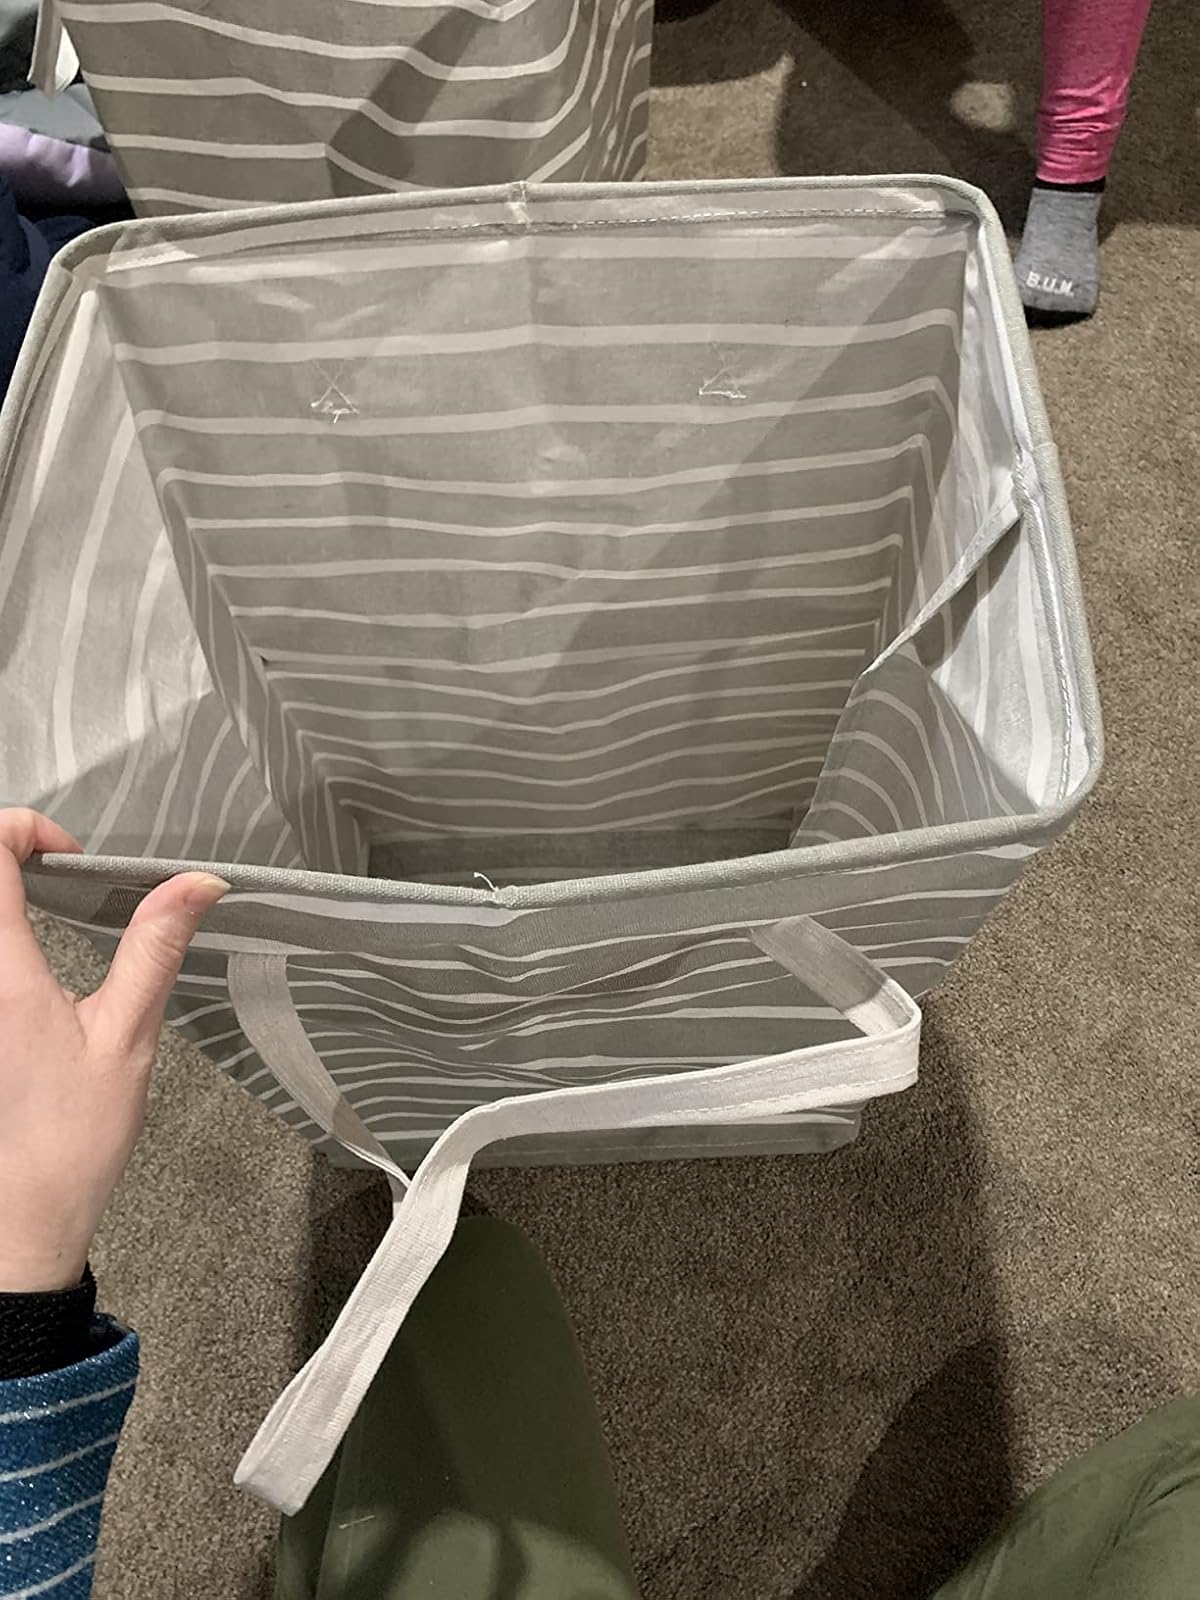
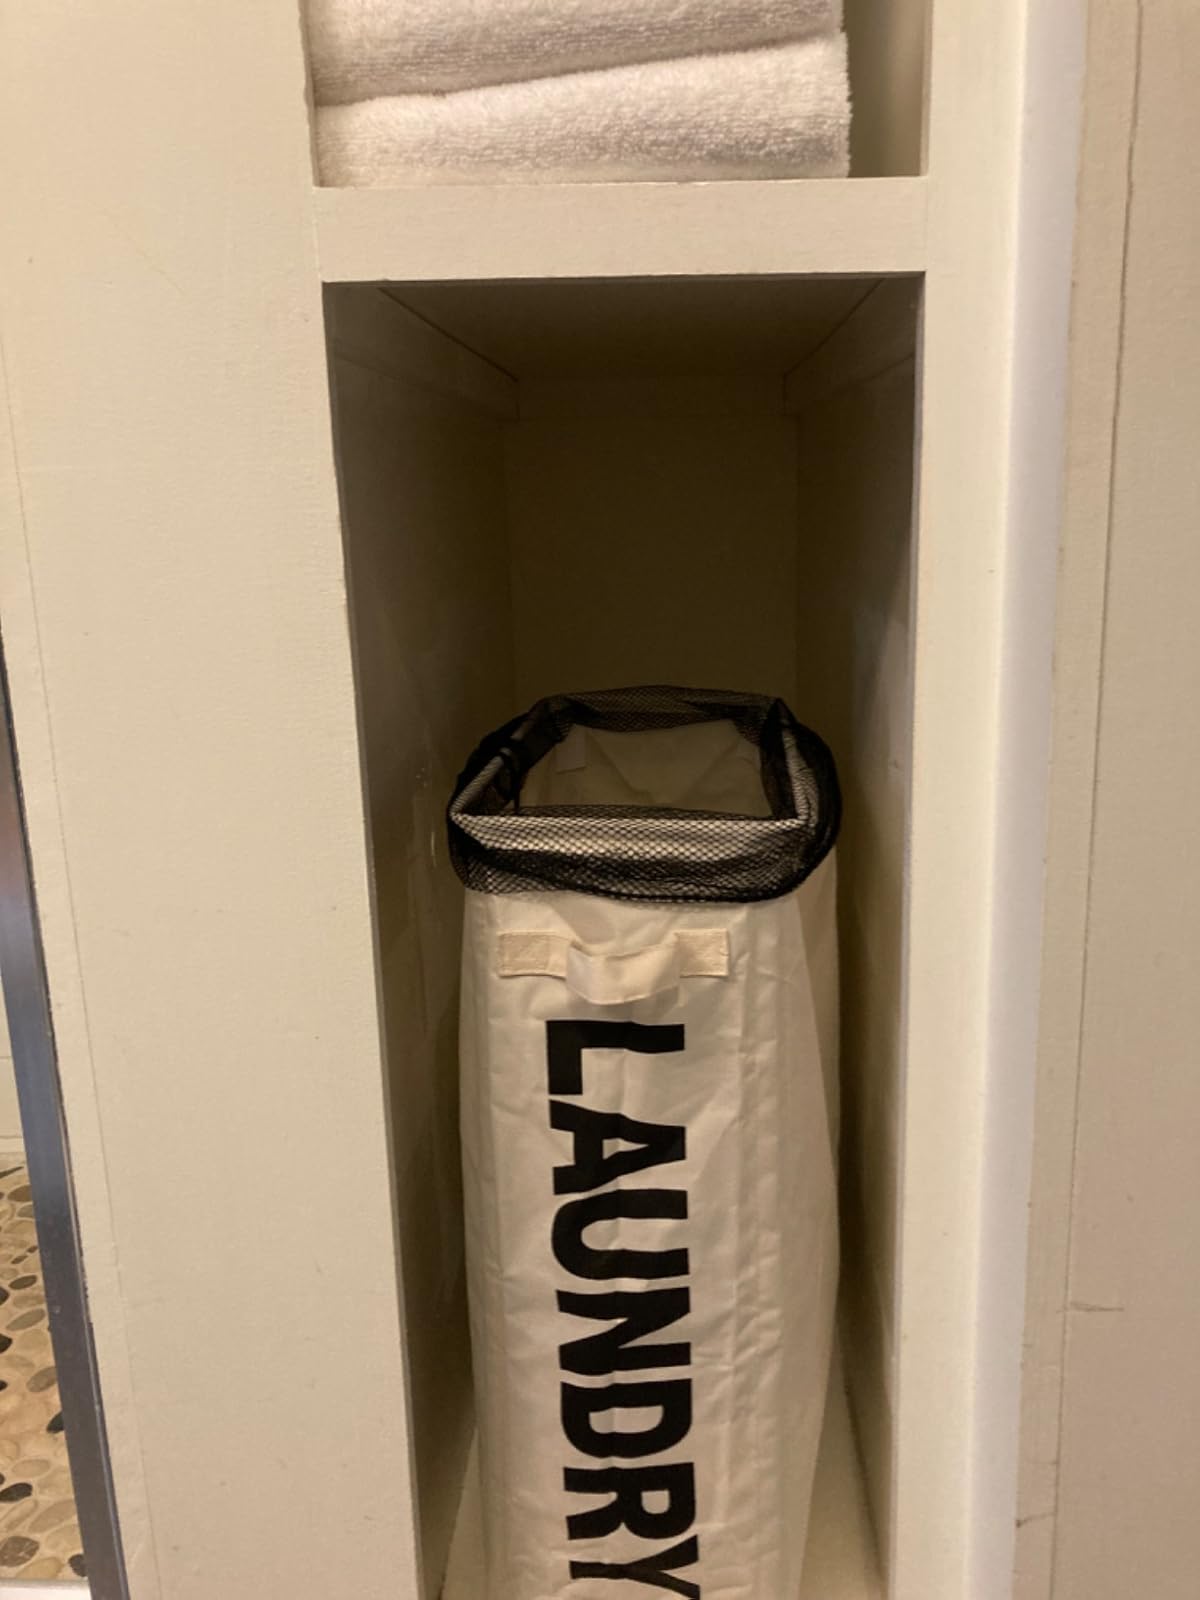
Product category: items_hamper
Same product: no